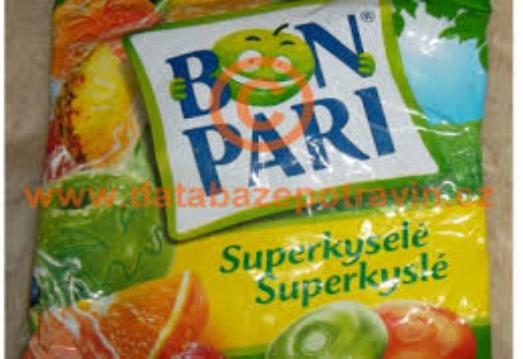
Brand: Bon Pari
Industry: Food